Trident

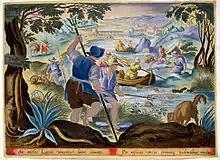
Dutch fishermen using tridents in the 17th century.

In Ancient Greece, the trident was employed as a harpoon for spearing large fish, especially tuna fishing.